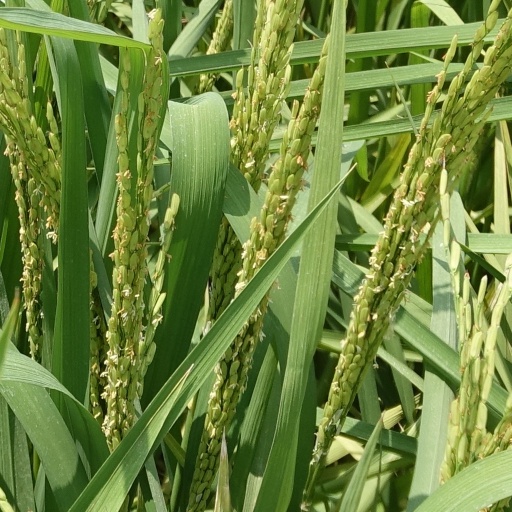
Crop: rice